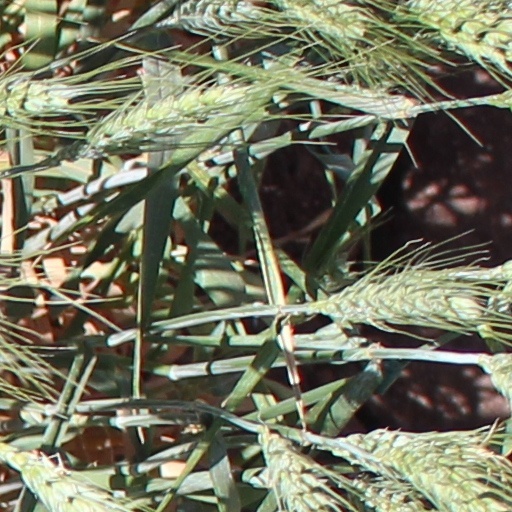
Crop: wheat